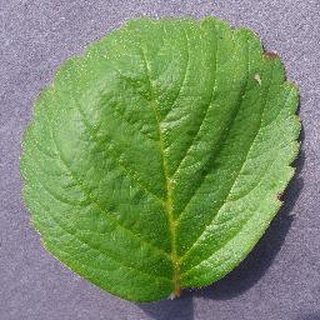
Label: healthy_strawberry